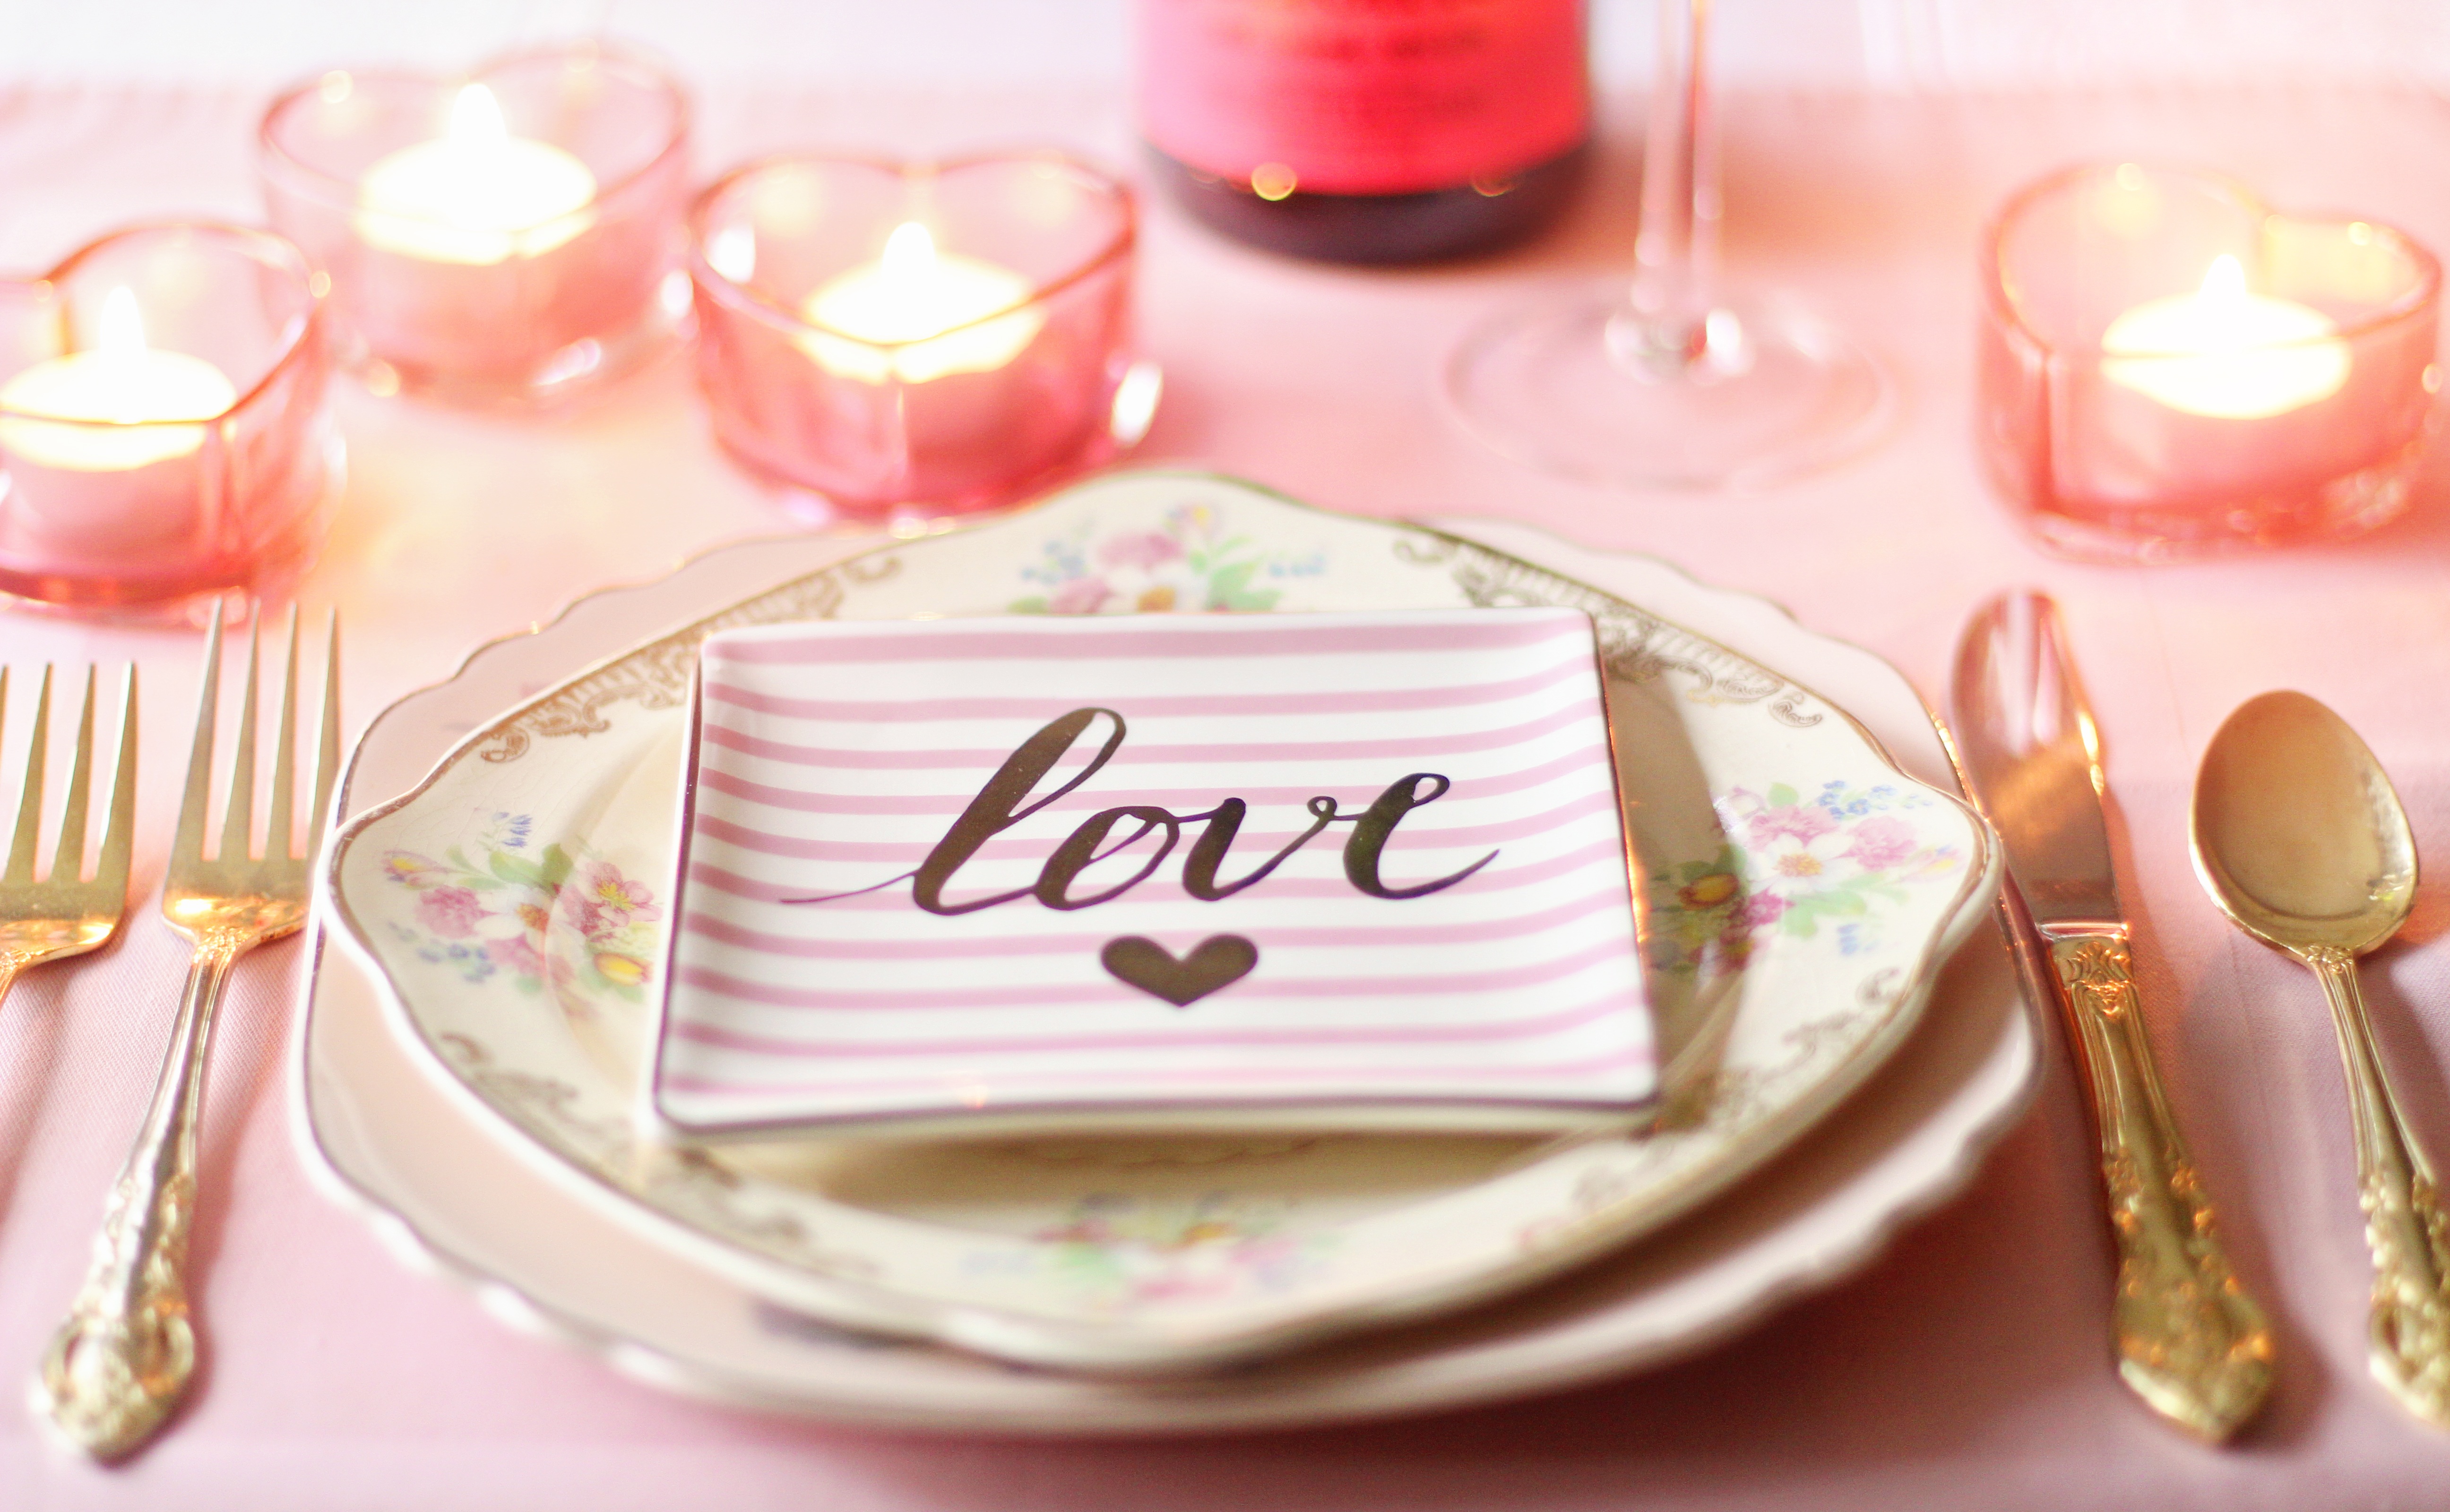
hand, table, fork, vintage, flower, petal, restaurant, celebration, love, heart, decoration, meal, holiday, plate, romance, romantic, pink, candle, lighting, wedding, celebrate, place setting, candles, dinner, anniversary, valentine, valentines day, setting, be mine, holiday table, vintage china, valentines day table, valentines day dinner